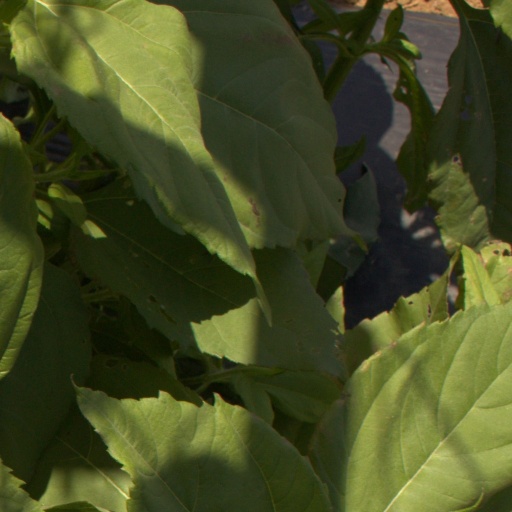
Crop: Jerusalem artichoke